Prathap C. Reddy

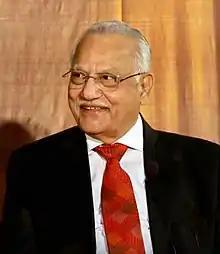
Prathap C. Reddy in 2014

Prathap Chandra Reddy (born 5 February 1933) is an Indian entrepreneur and cardiologist who founded the first corporate chain of hospitals in India, the Apollo Hospitals. "India Today" ranked him 48th in its 2017 list of India's 50 most powerful people.